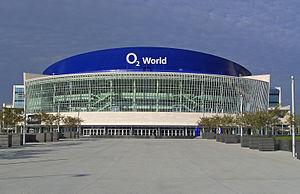
L'Allemagne est, avec le Danemark, le berceau du handball. Encore aujourd'hui, il fait partie des principaux sports du pays tant chez les hommes, qui possèdent le championnat le plus relevé du monde et une équipe figurant parmi les meilleures équipes nationales par le passé, que chez les femmes avec une équipe nationale qui là aussi a été très réputée par le passé.